Ultimate Muscle: Legends vs. New Generation

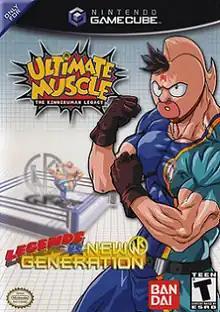
North American GameCube cover art

Ultimate Muscle: Legends vs. New Generation, known in Japan as , is a wrestling video game based on the anime and manga, "Ultimate Muscle". It was developed in Japan by AKI Corporation and released in Japan (in 2002) and North America (in 2003) only on the GameCube. It spawned two new expansions: "Galactic Wrestling: Featuring Ultimate Muscle", released only on PlayStation 2 in 2004, and "", released in Japan on February 2, 2006 for the PlayStation Portable. This article contains explanations on the PlayStation 2 and PSP versions as well. In this game, the Choujins from the Kinnikuman (Legends) reappear via 3D Polygon and compete against the Nisei Choujins (New Generation) in their younger bodies.